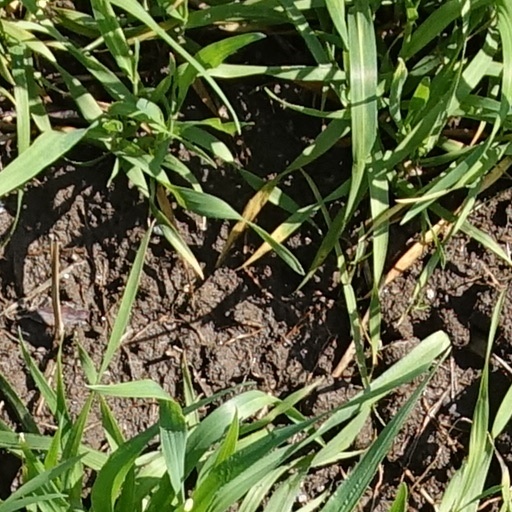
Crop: wheat